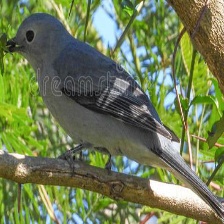
Species: GREY CUCKOOSHRIKE
Scientific name: CORACINA CAESIA